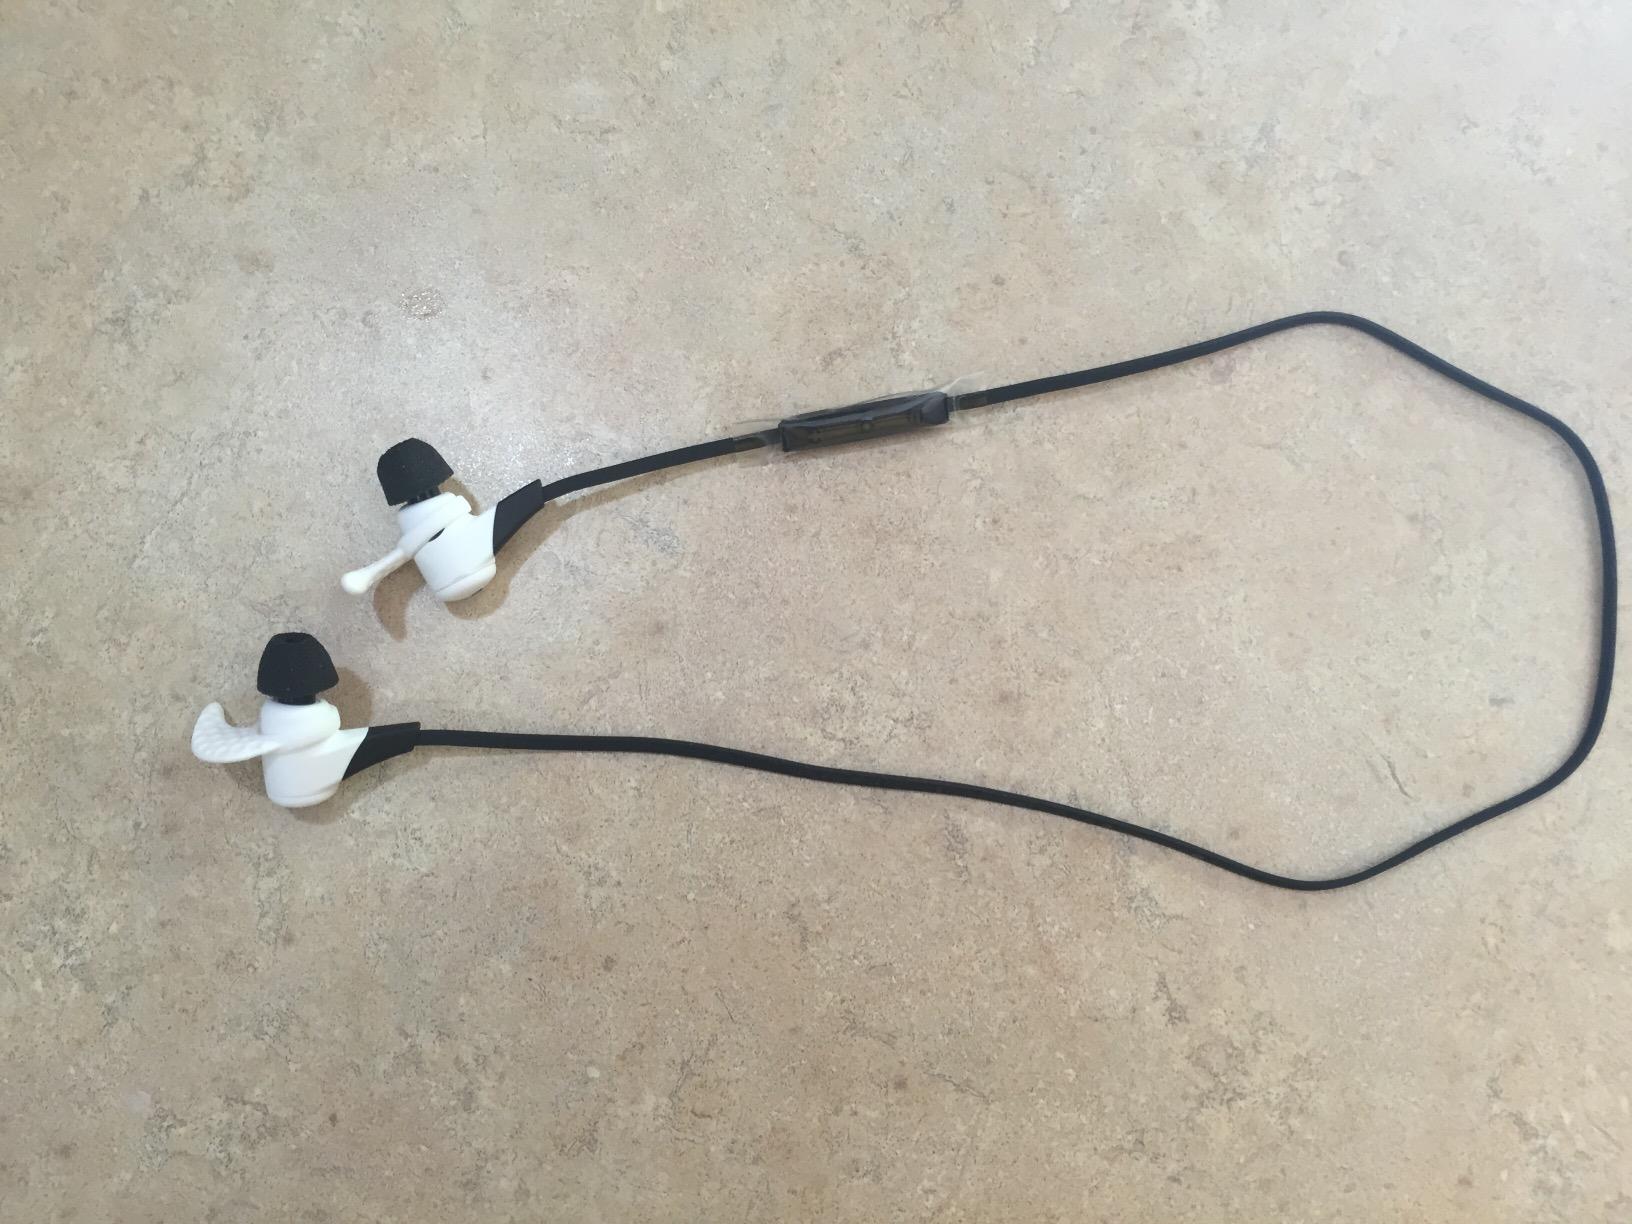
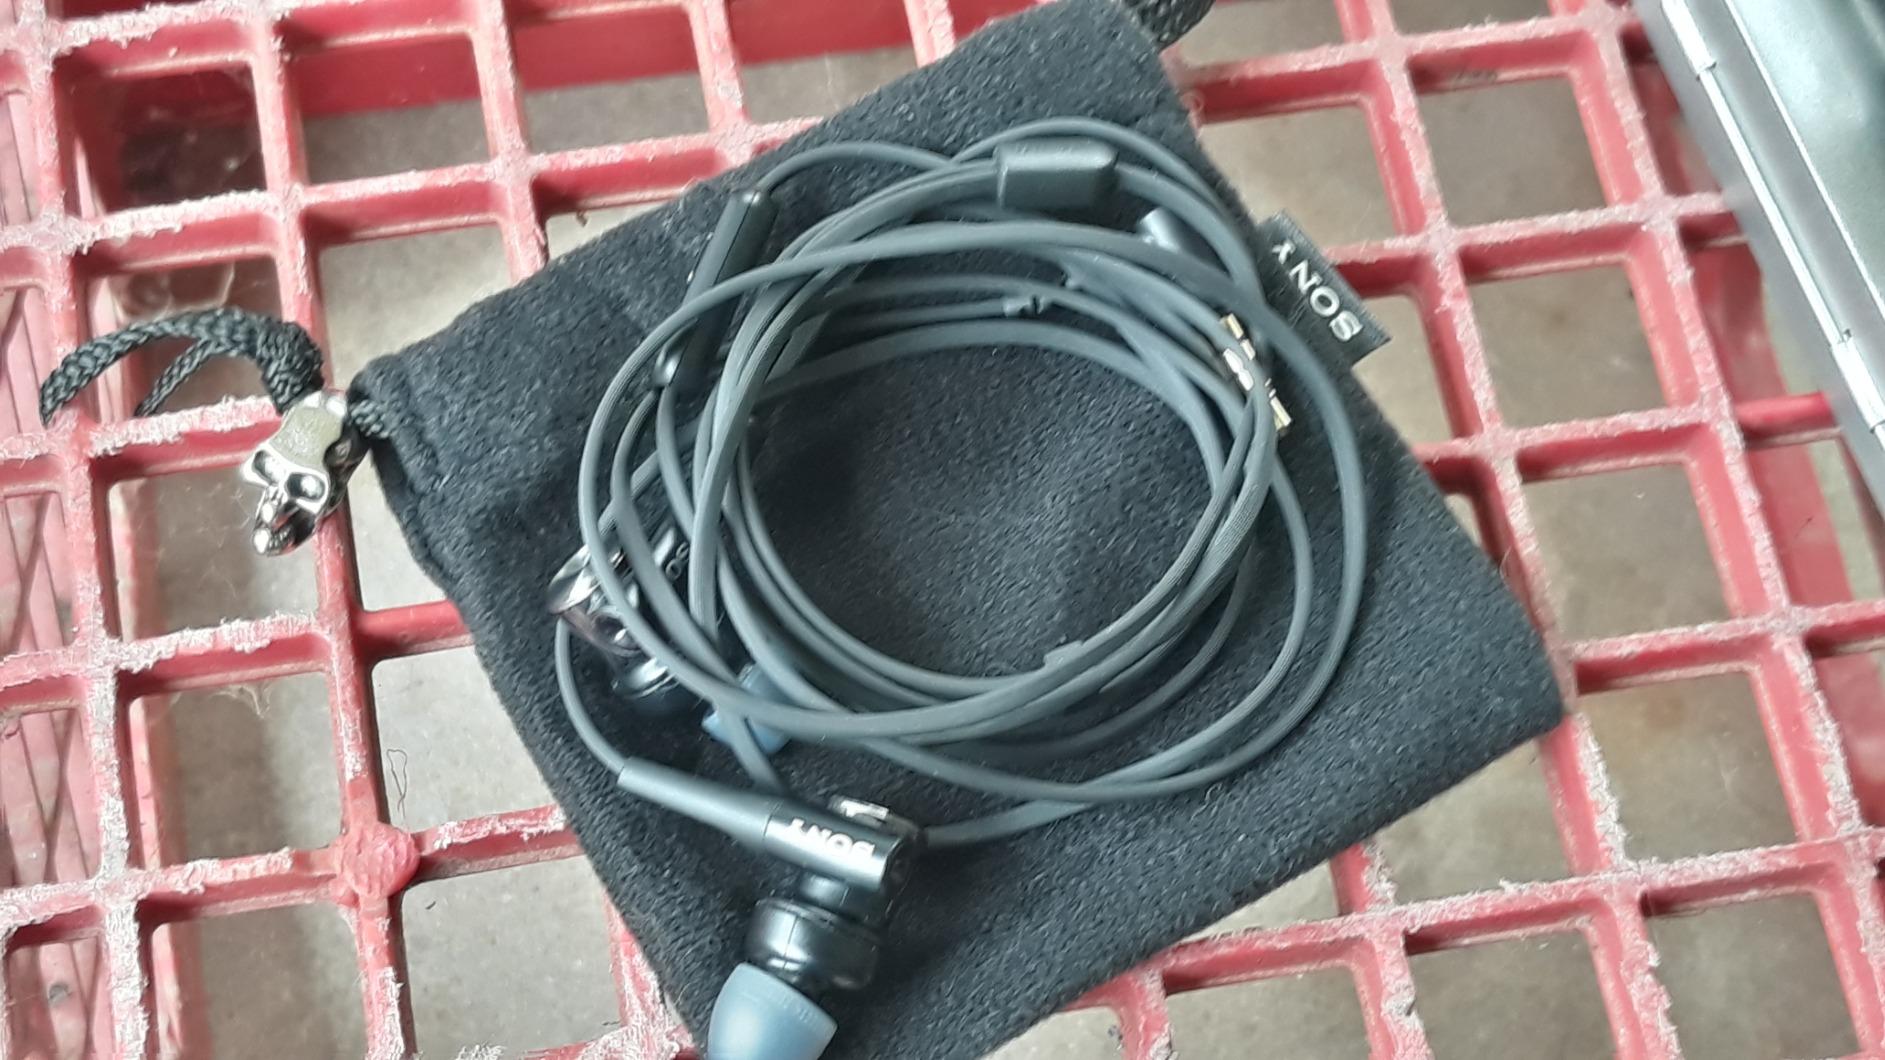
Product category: headphones
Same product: no